Vidéotron

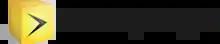
Logo from 2009 to 2012

In the spring of 2010, Vidéotron launched IllicoWeb, an online television and video-on-demand service. In September, it launched a 3G+ wireless service, with plans to offer a quadruple play service with its existing cable services.